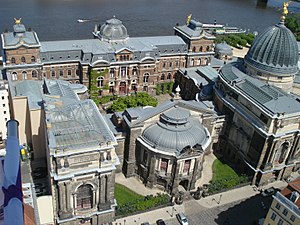
Kunstakademiet i Dresden
Hovedbygningen fra 1894
Kunstakademiet i Dresden er et kunstakademi på højskoleniveau i Dresden, Tyskland.